History of folkloric music in Argentina

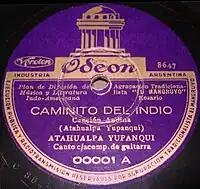
Atahualpa Yupanqui's first album: "Camino del indio", 1936. Yupanqui would only reach popular recognition in the 1960s.

The scarce importance given to folkloric music is evidenced in a note published by the magazine "Sintonía" in 1935, entitled "Indigenous Recital by Radio Fénix" ("in Spanish:" "Recital indígena por Radio Fénix)", reporting the presentation of a young singer, Atahualpa Yupanqui: